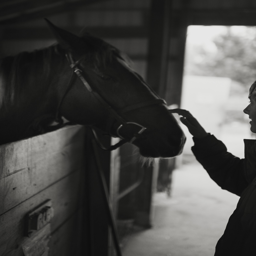
person made friends with one of the horses .